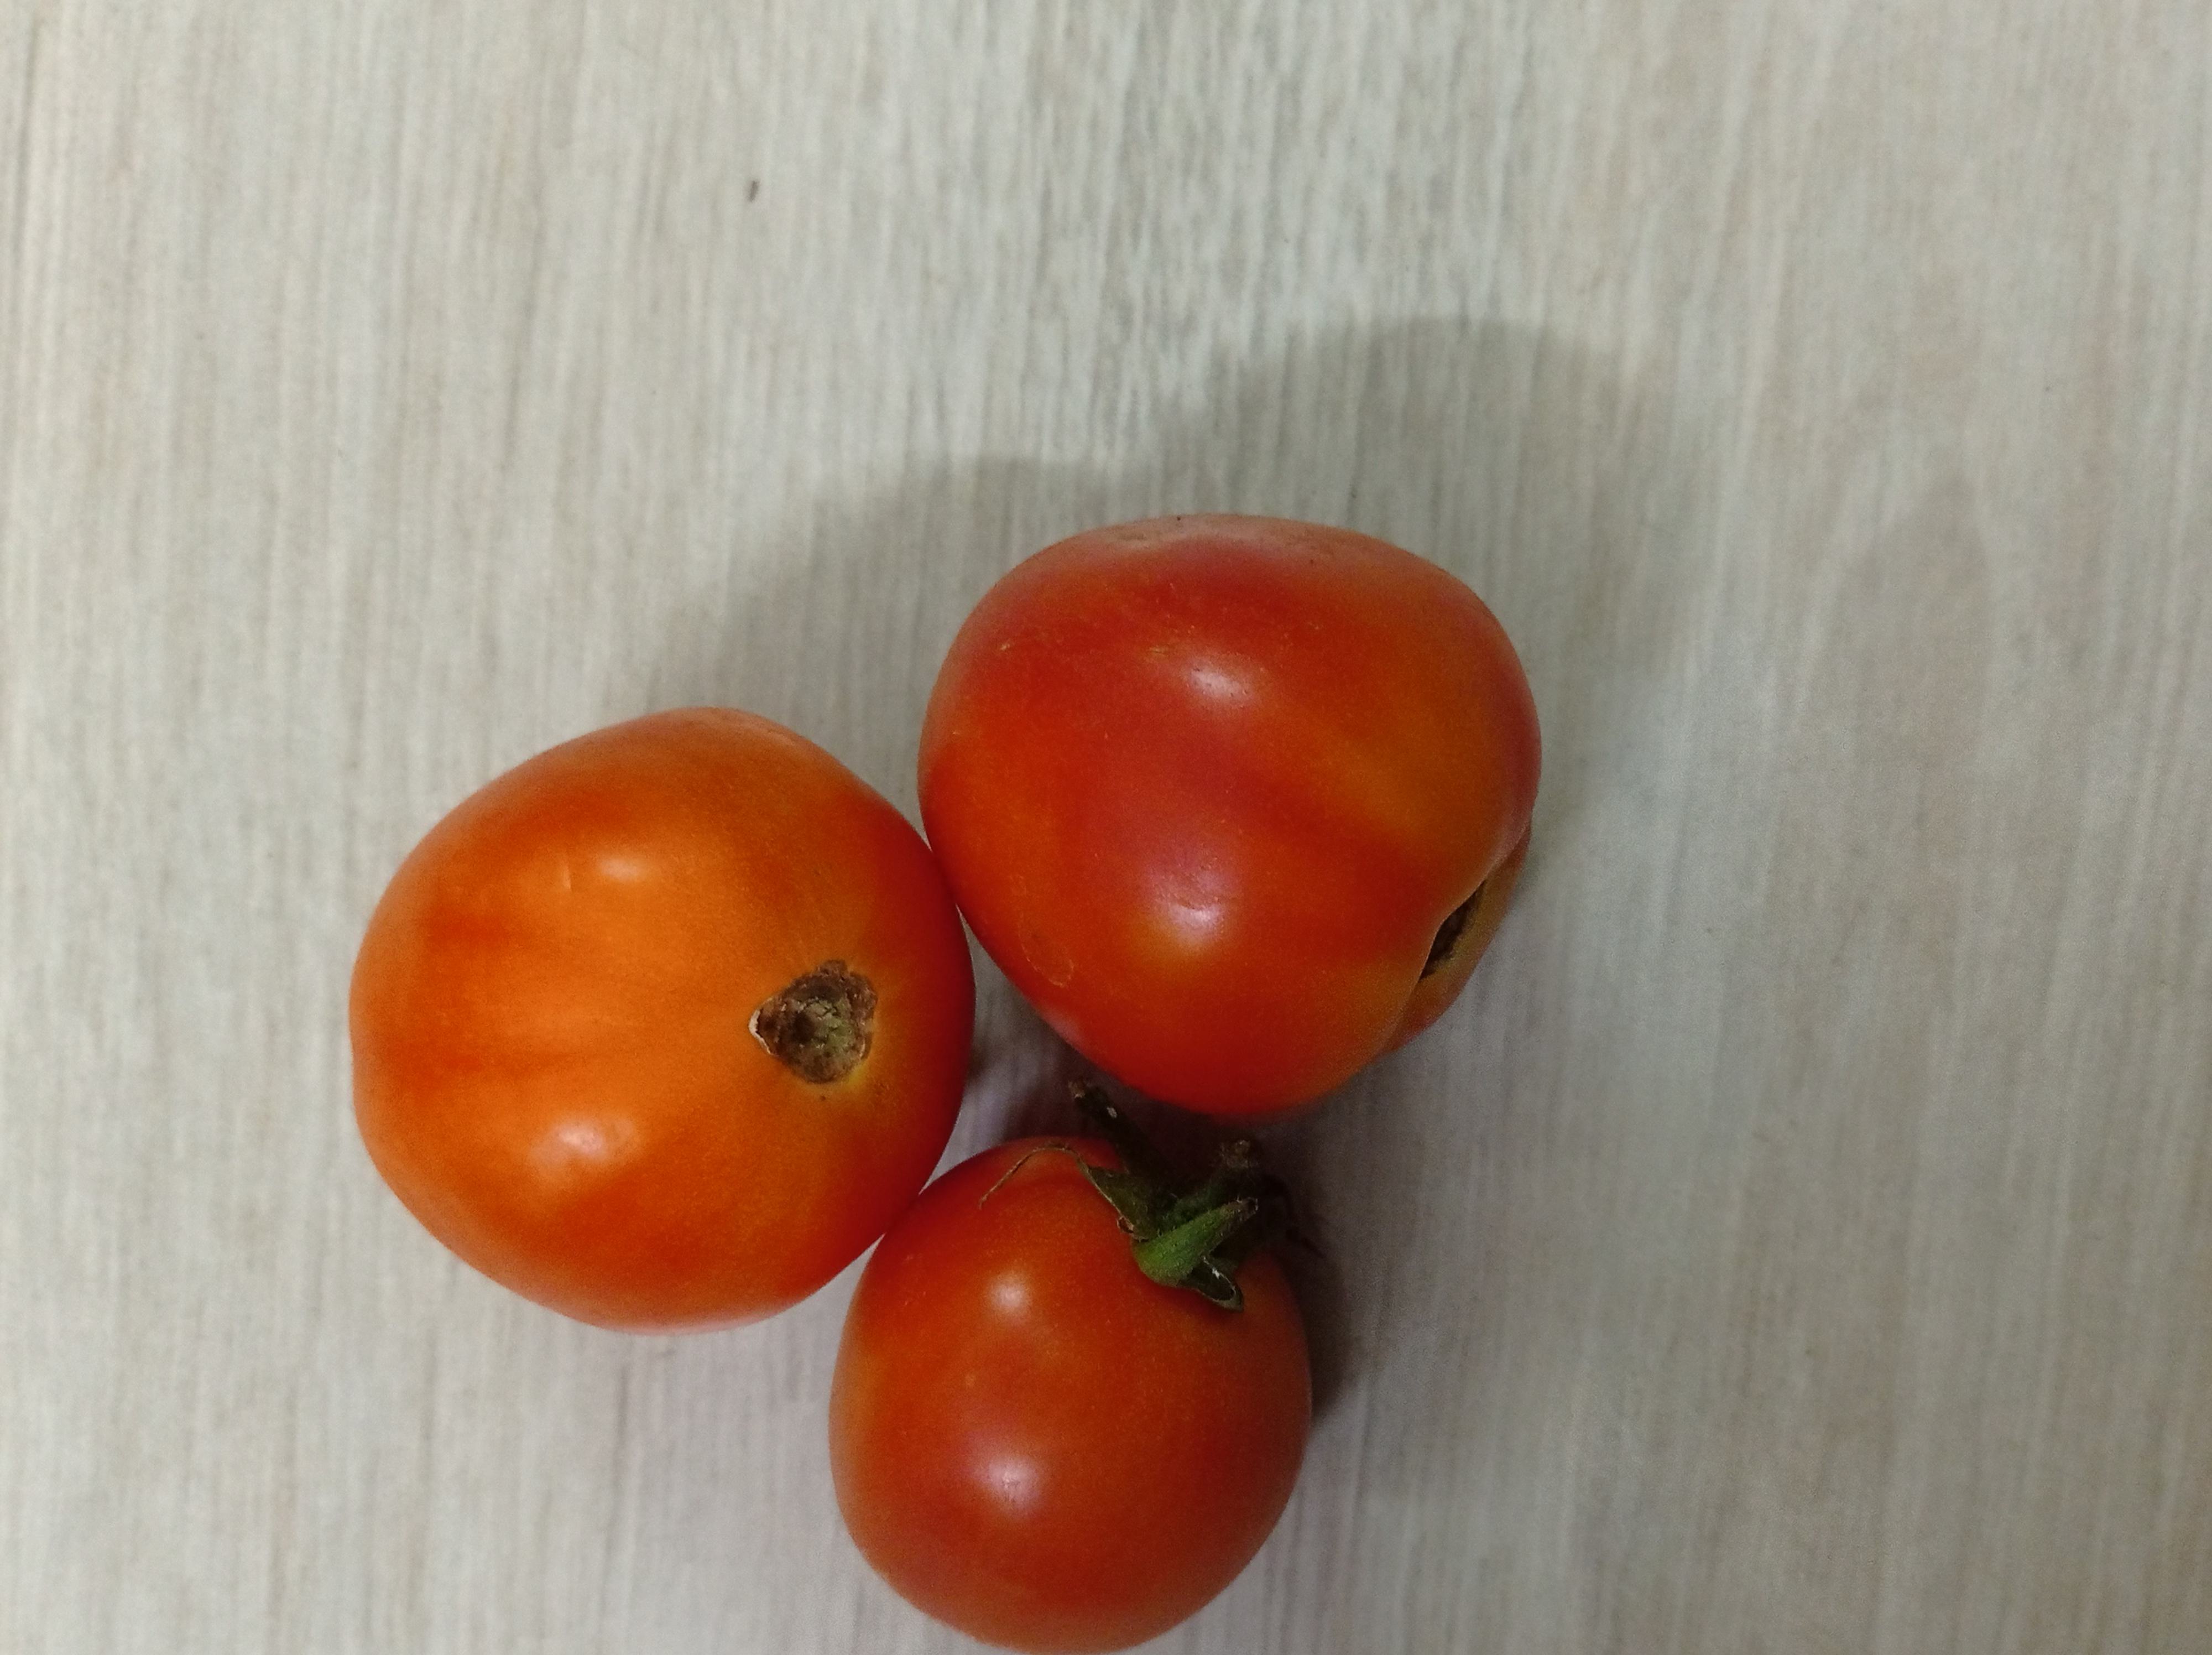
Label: Fresh